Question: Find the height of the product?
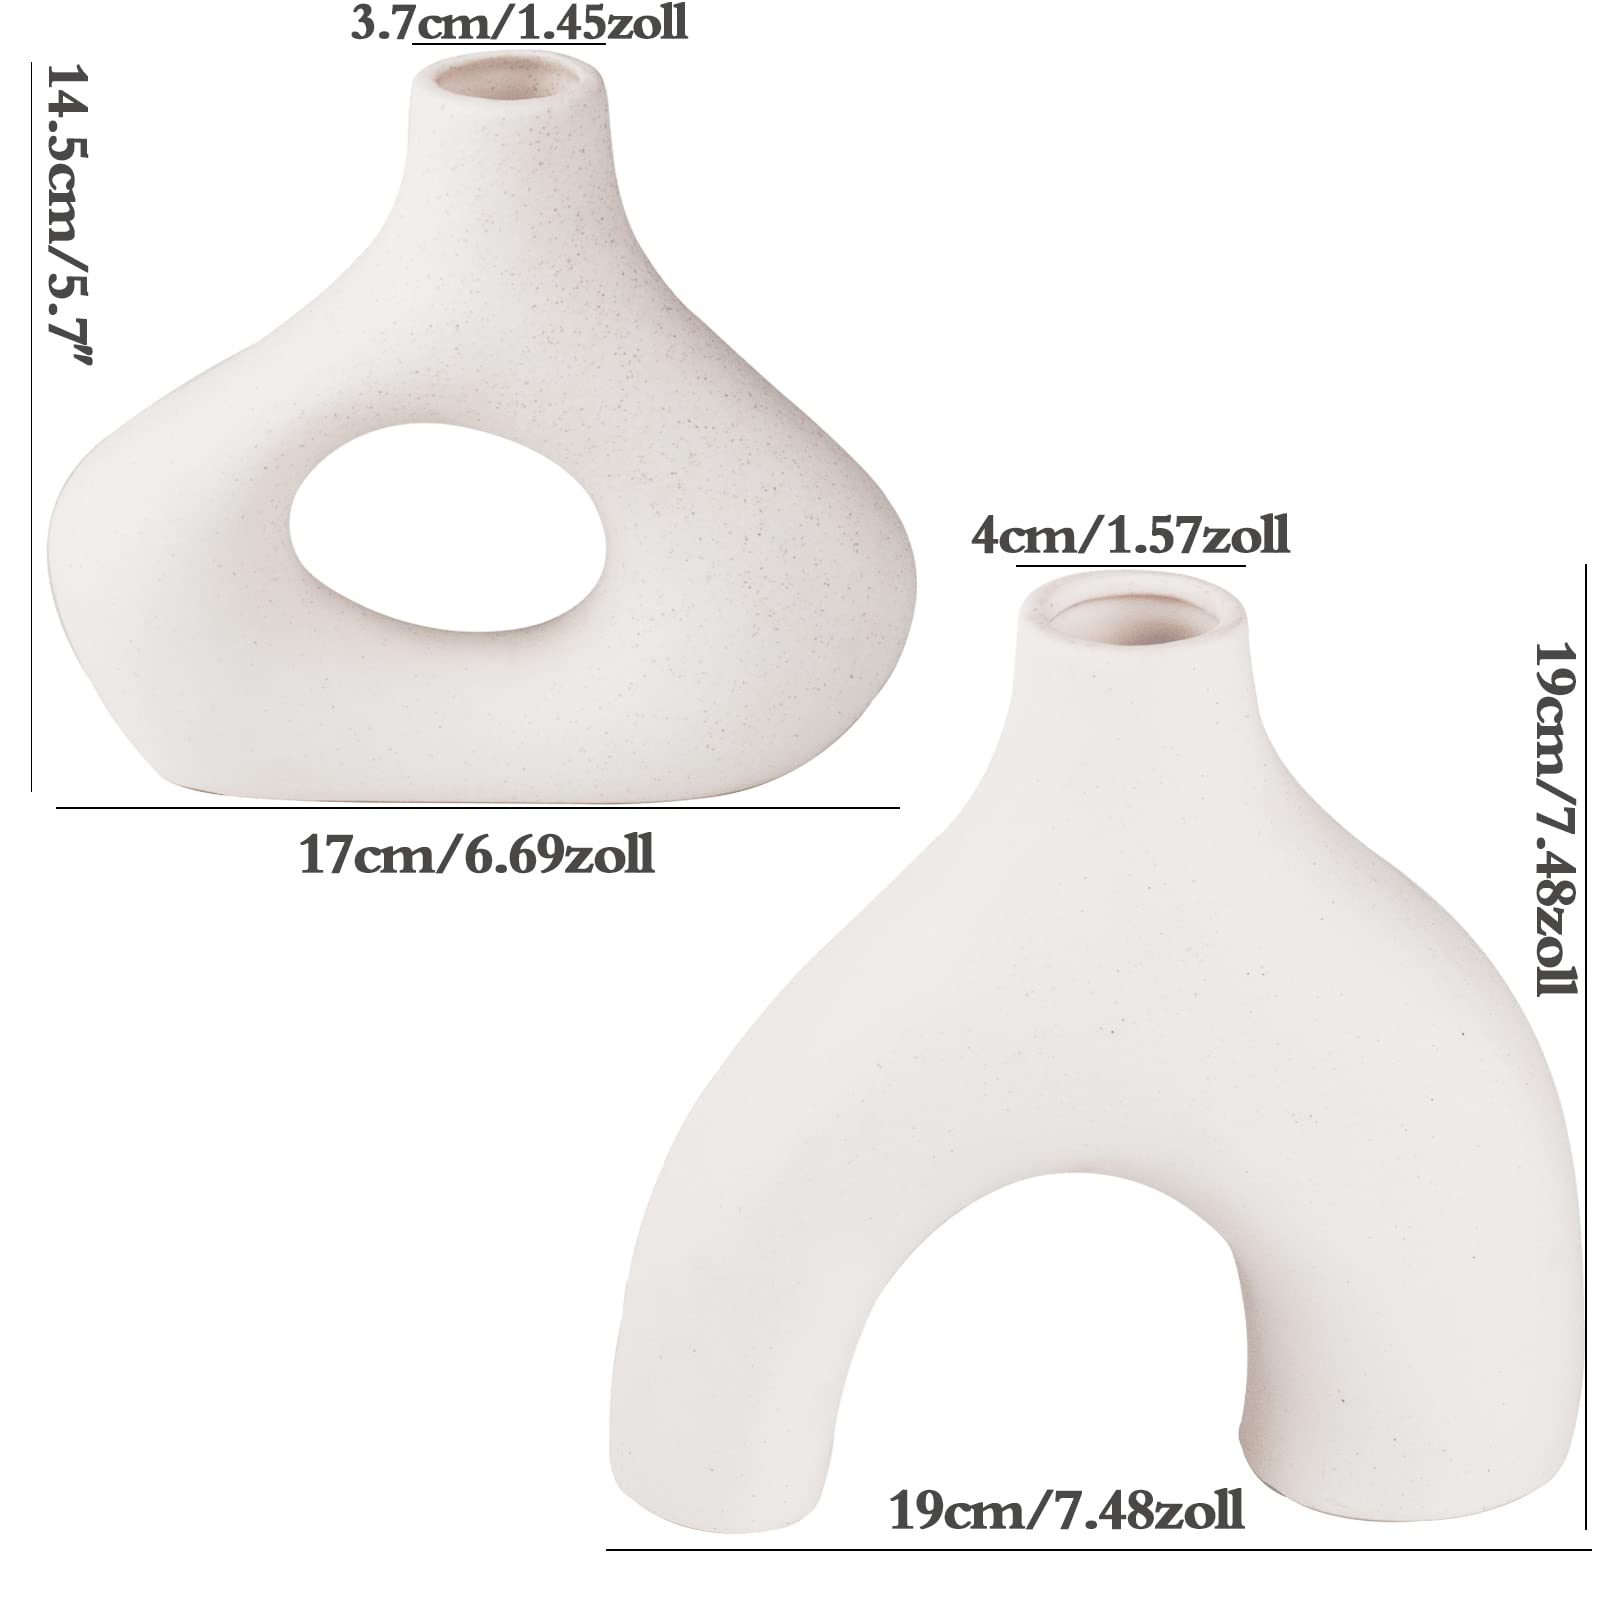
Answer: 19.0 centimetre